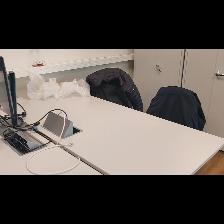
Label: NonHuman